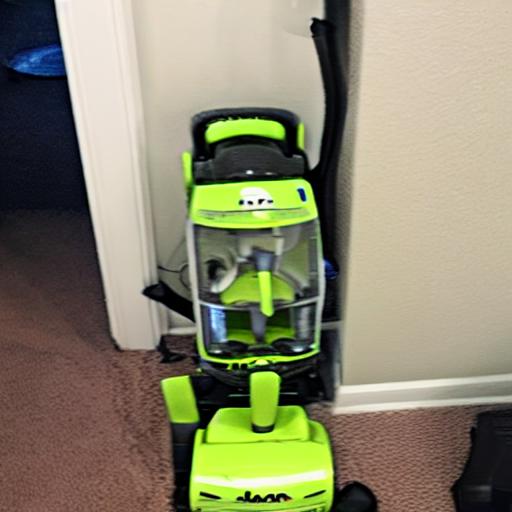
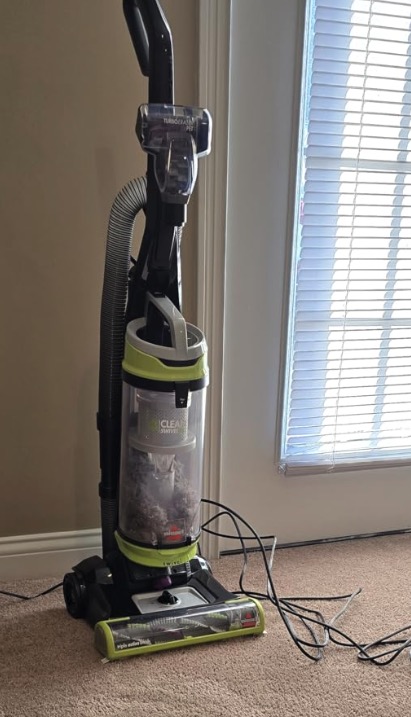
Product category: items_vacuum
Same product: no